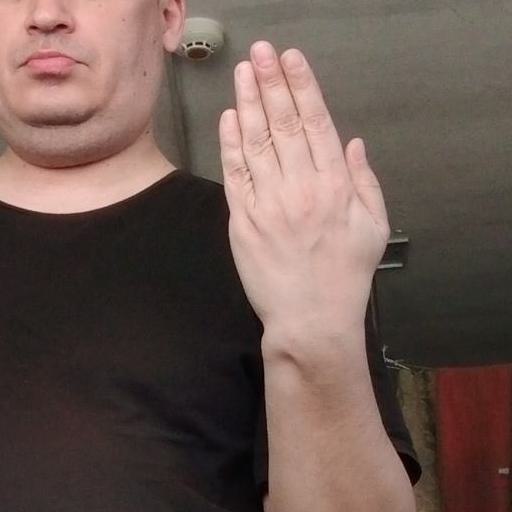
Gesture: stop_inverted